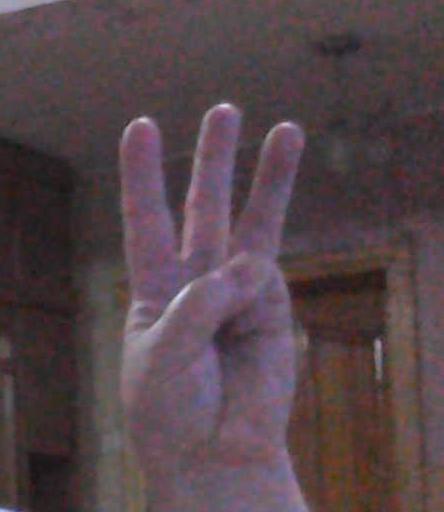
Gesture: three